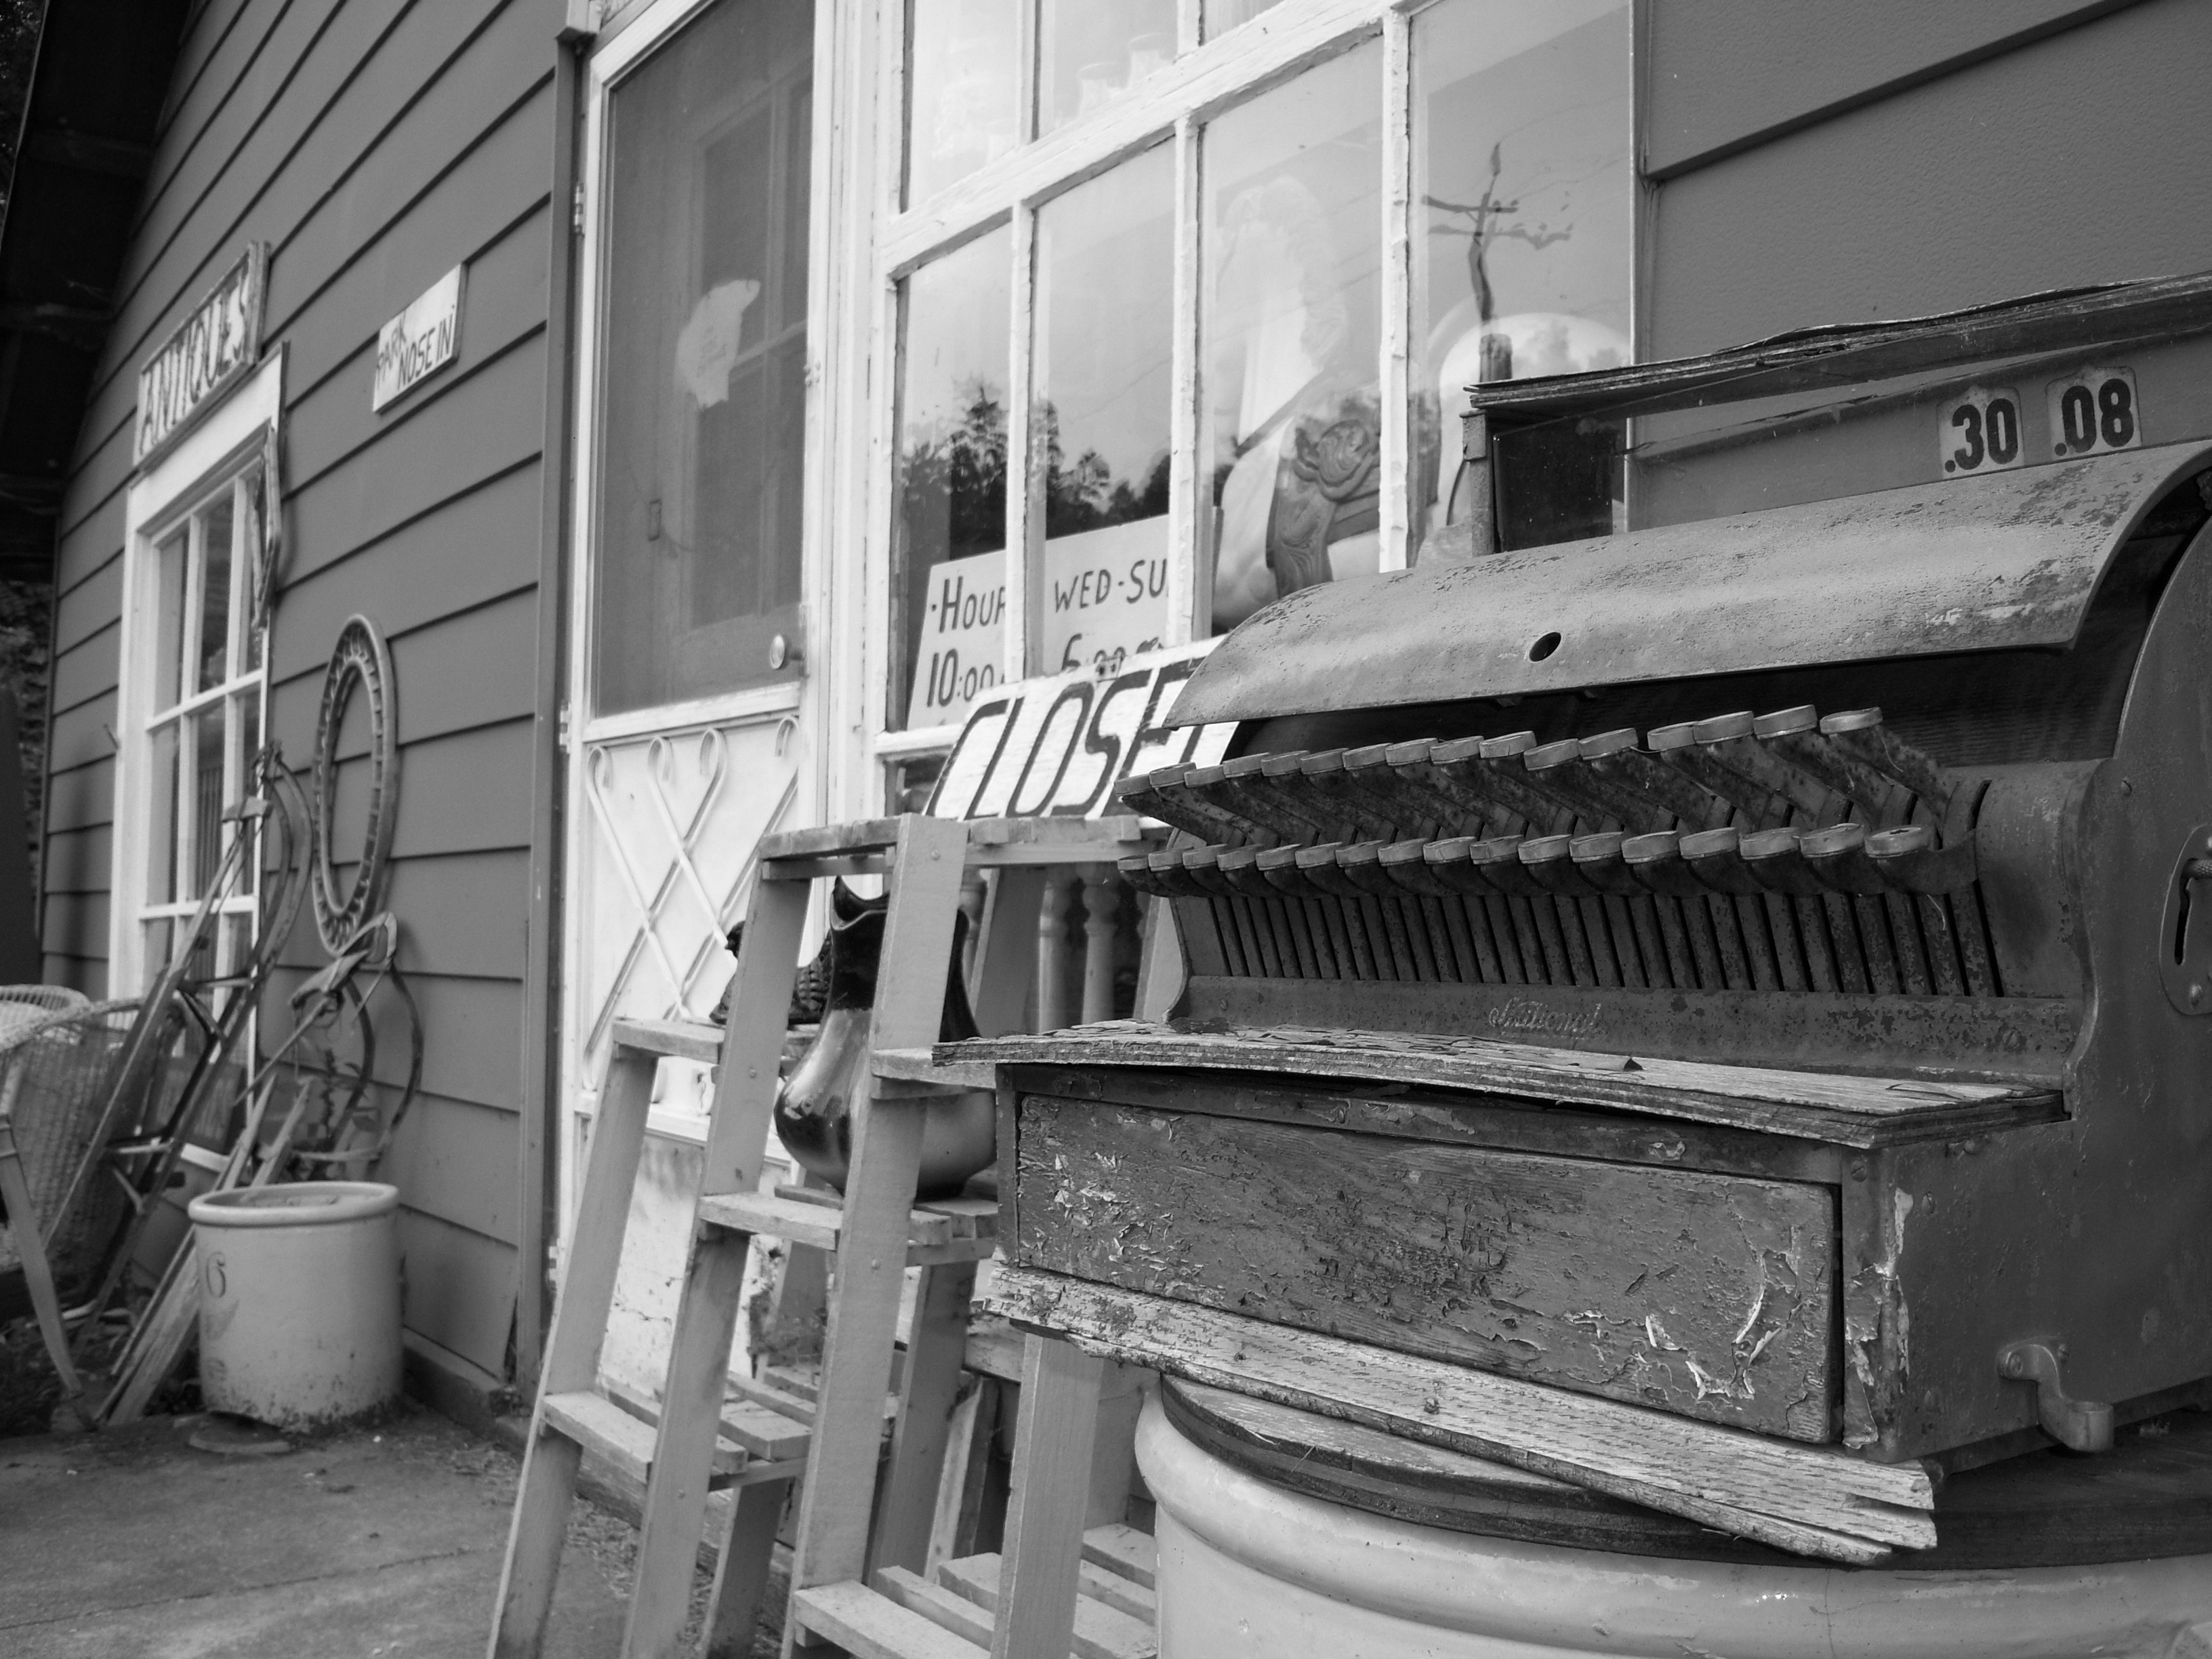
black and white, white, transport, vehicle, black, monochrome, wisconsin, kenoshacounty, pleasantprairie, antiqueshops, monochrome photography